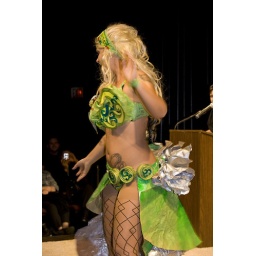
girl in green